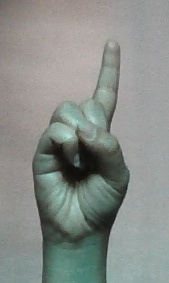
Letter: bb